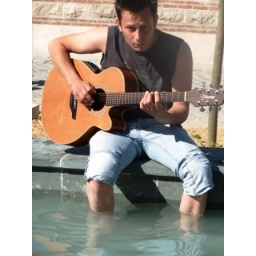
Playing the guitar in the water feature near Amiens Cathedral, even